Merrill Edge

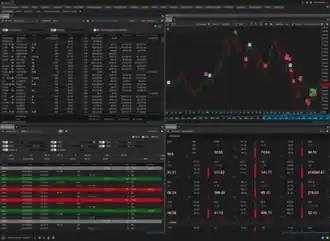
Merrill Edge MarketPro

Merrill Edge is an electronic trading platform and investment advisory service for investing in financial assets, including stocks, bonds, exchange-traded funds, margin lending, mutual funds, and options. It is a subsidiary of Bank of America and was launched in 2010.